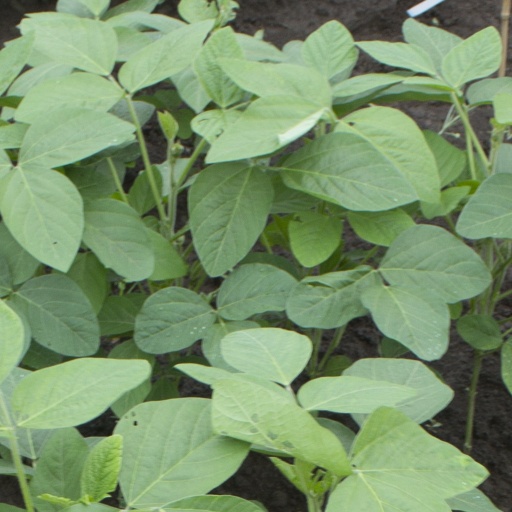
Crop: soybean